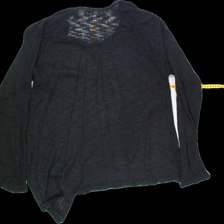
View: back
Type: Shirt
Category: Ladies
Brand: Not Applicable
Colors: Black
Material: 72%acryl 28%nylon
Pattern: Glitter
Trend: No trend
Stains: No
Price range: <50
Recommended usage: Export